Gods of the Plague

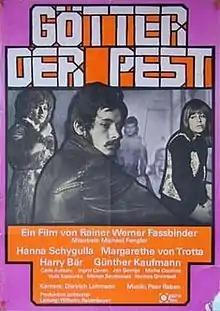
Theatrical release poster

Gods of the Plague is a 1970 West German black-and-white drama film directed by Rainer Werner Fassbinder.